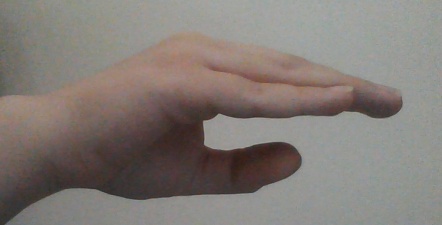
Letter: jeem